Stade du Pré Fleuri

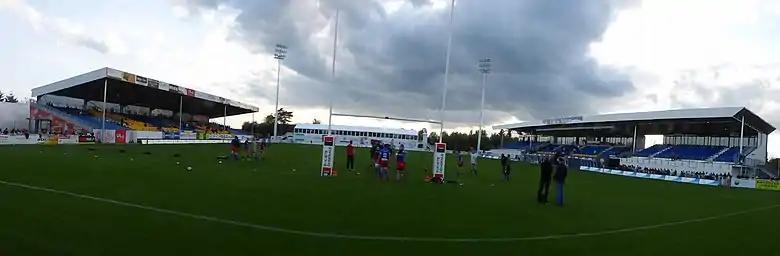
General view of Stade du Pré Fleuri before its expansion from the North end.

During the 2013 Fédérale 1 season, the stadium is refurbished almost entirely: The extension of the stands, the creation of new receptive spaces (1 000 m²) and of private lodges for the partners, the multiplication of the refreshment points around the stadium, the creation of a restaurant open to everyone in the facilities, the installation of PRO D2-homologated floodlights and international matches allowing to play the matches at night; A giant screen of 35m² at the South end was also added.